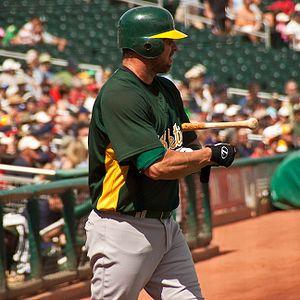
Jason Gilbert Giambi est un joueur de premier but et frappeur désigné de la Ligue majeure de baseball qui évolue de 1995 à 2014.